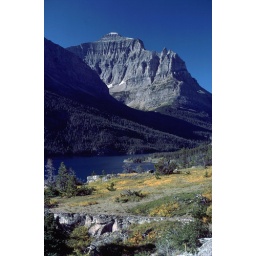
The mountain wild flowers were starting to bloom in the lower elevations.